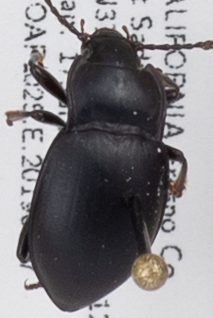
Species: Metrius contractus
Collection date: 2019-07-17 04:00:00
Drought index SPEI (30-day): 0.156
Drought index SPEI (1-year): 0.47
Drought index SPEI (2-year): -0.03